Porter (beer)

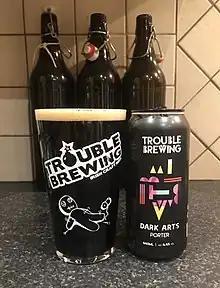
Dark Arts Porter showing characteristic dark body

During the First World War in Britain, shortages of grain led to restrictions on the strength of beer. Less strict rules were applied in Ireland, allowing Irish brewers such as Guinness to continue to brew beers closer to prewar strengths. English breweries continued to brew a range of bottled, and sometimes draught, stouts until the Second World War and beyond. During the Second World War, because of the Irish Free State's official policy of neutrality, this period was not technically considered wartime, but the country suffered similar resource scarcities and consequent rationing to the United Kingdom, thus this period was officially named the Emergency there. They were considerably weaker than the prewar versions (down from 1.055–1.060 to 1.040–1.042) and around the strength that porter had been in 1914. The drinking of porter, with its strength slot now occupied by single stout, steadily declined, and the last porter was produced in 1941.